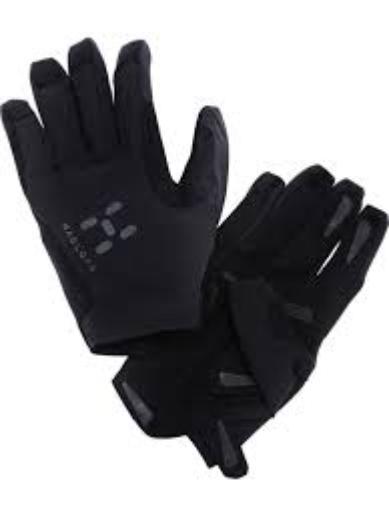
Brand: Haglofs
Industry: Clothes